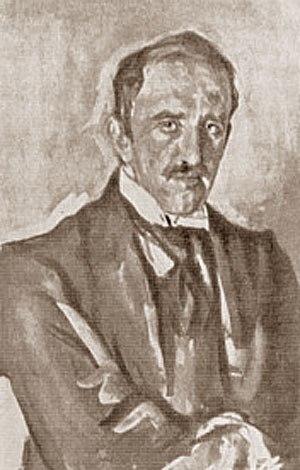
Le prince Paul Troubetzkoy, né le 15 février 1866 à Intra et mort le 12 février 1938 à Pallanza, est un sculpteur russe. Il est surnommé le « Rodin russe »